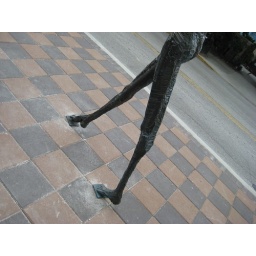
It's right in the sidewalk, when you're driving by at night it looks like a freaky person walking around